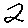
Label: 2